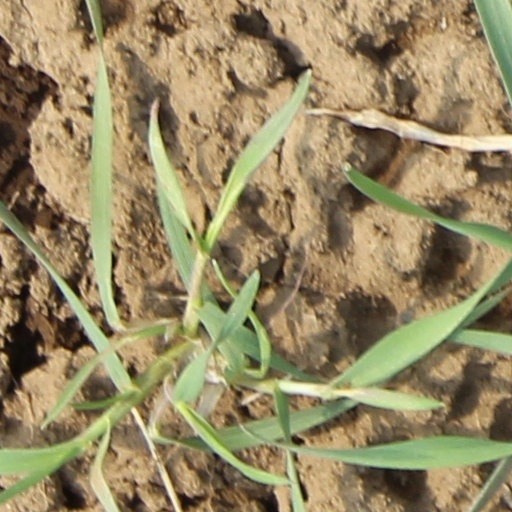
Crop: wheat